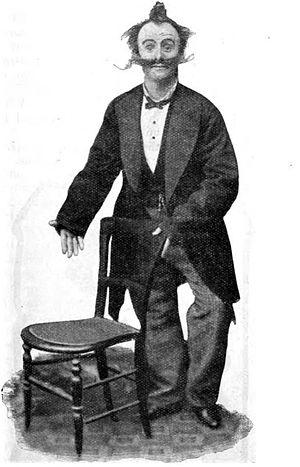
Dan Leno, né George Wild Galvin, est un célèbre humoriste de music-hall et un acteur de comédie musicale vers la fin de l'Époque victorienne. Il est surtout connu, en dehors de ses pièces de music-hall, pour ses rôles féminins dans la pantomime annuelle qui fut populaire au théâtre de Drury Lane de Londres, de 1888 à 1904.